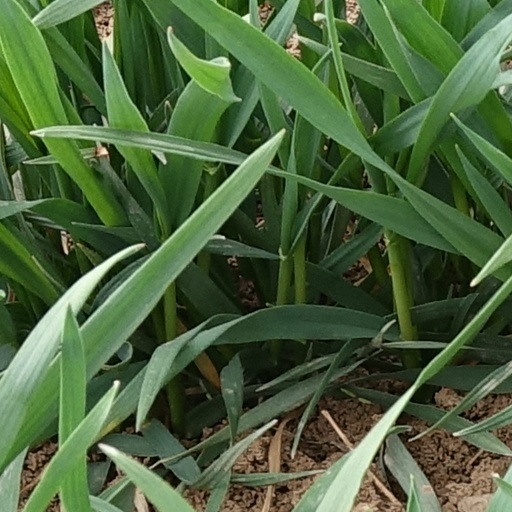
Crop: wheat